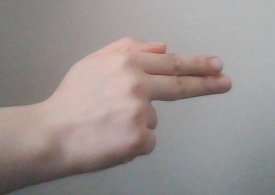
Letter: ghain